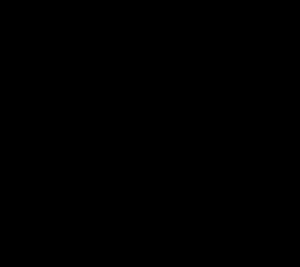
Les iridoïdes sont des métabolites secondaires présents chez de nombreux végétaux et certains animaux. Ce sont des monoterpènes servant souvent d'intermédiaires dans la biosynthèse d'alcaloïdes. Du point de vue chimique, ils sont constitués d'un cyclopentane fusionné à un cycle à 6 atomes dont un d'oxygène. L'ouverture du cyclopentane conduit à la famille des séco-iridoïdes, souvent liés à un résidu glucose.
Les terpénoïdes, parfois appelés isoprénoïdes, forment une classe large et diverse de composés organiques rencontrés dans la nature, similaires aux terpènes, dérivant d'unités isopréniques à cinq atomes de carbone assemblées et modifiées de milliers de façons. Les terpènes sont des hydrocarbures basiques, tandis que les terpénoïdes contiennent des groupes fonctionnels supplémentaires.